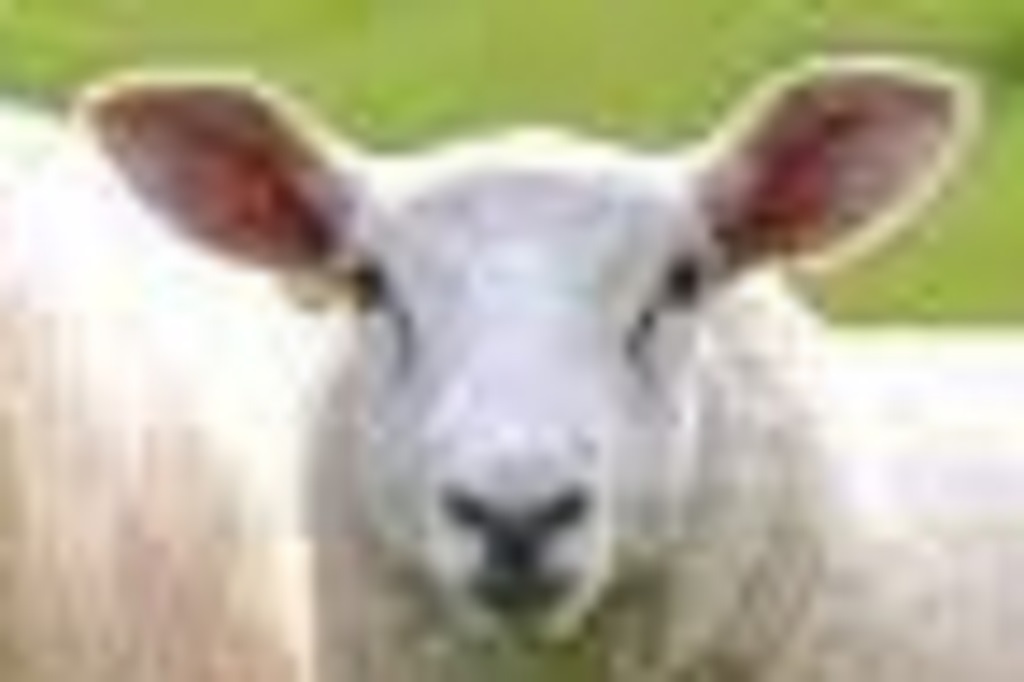
Label: no pain